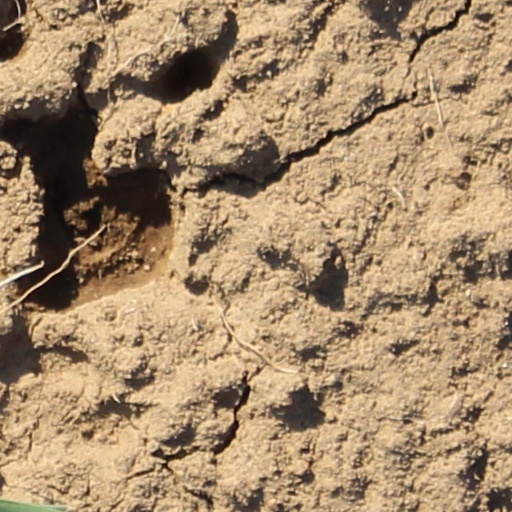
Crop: wheat